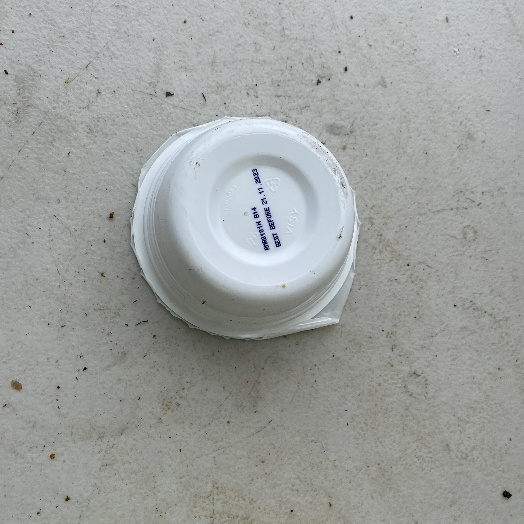
Label: Plastic